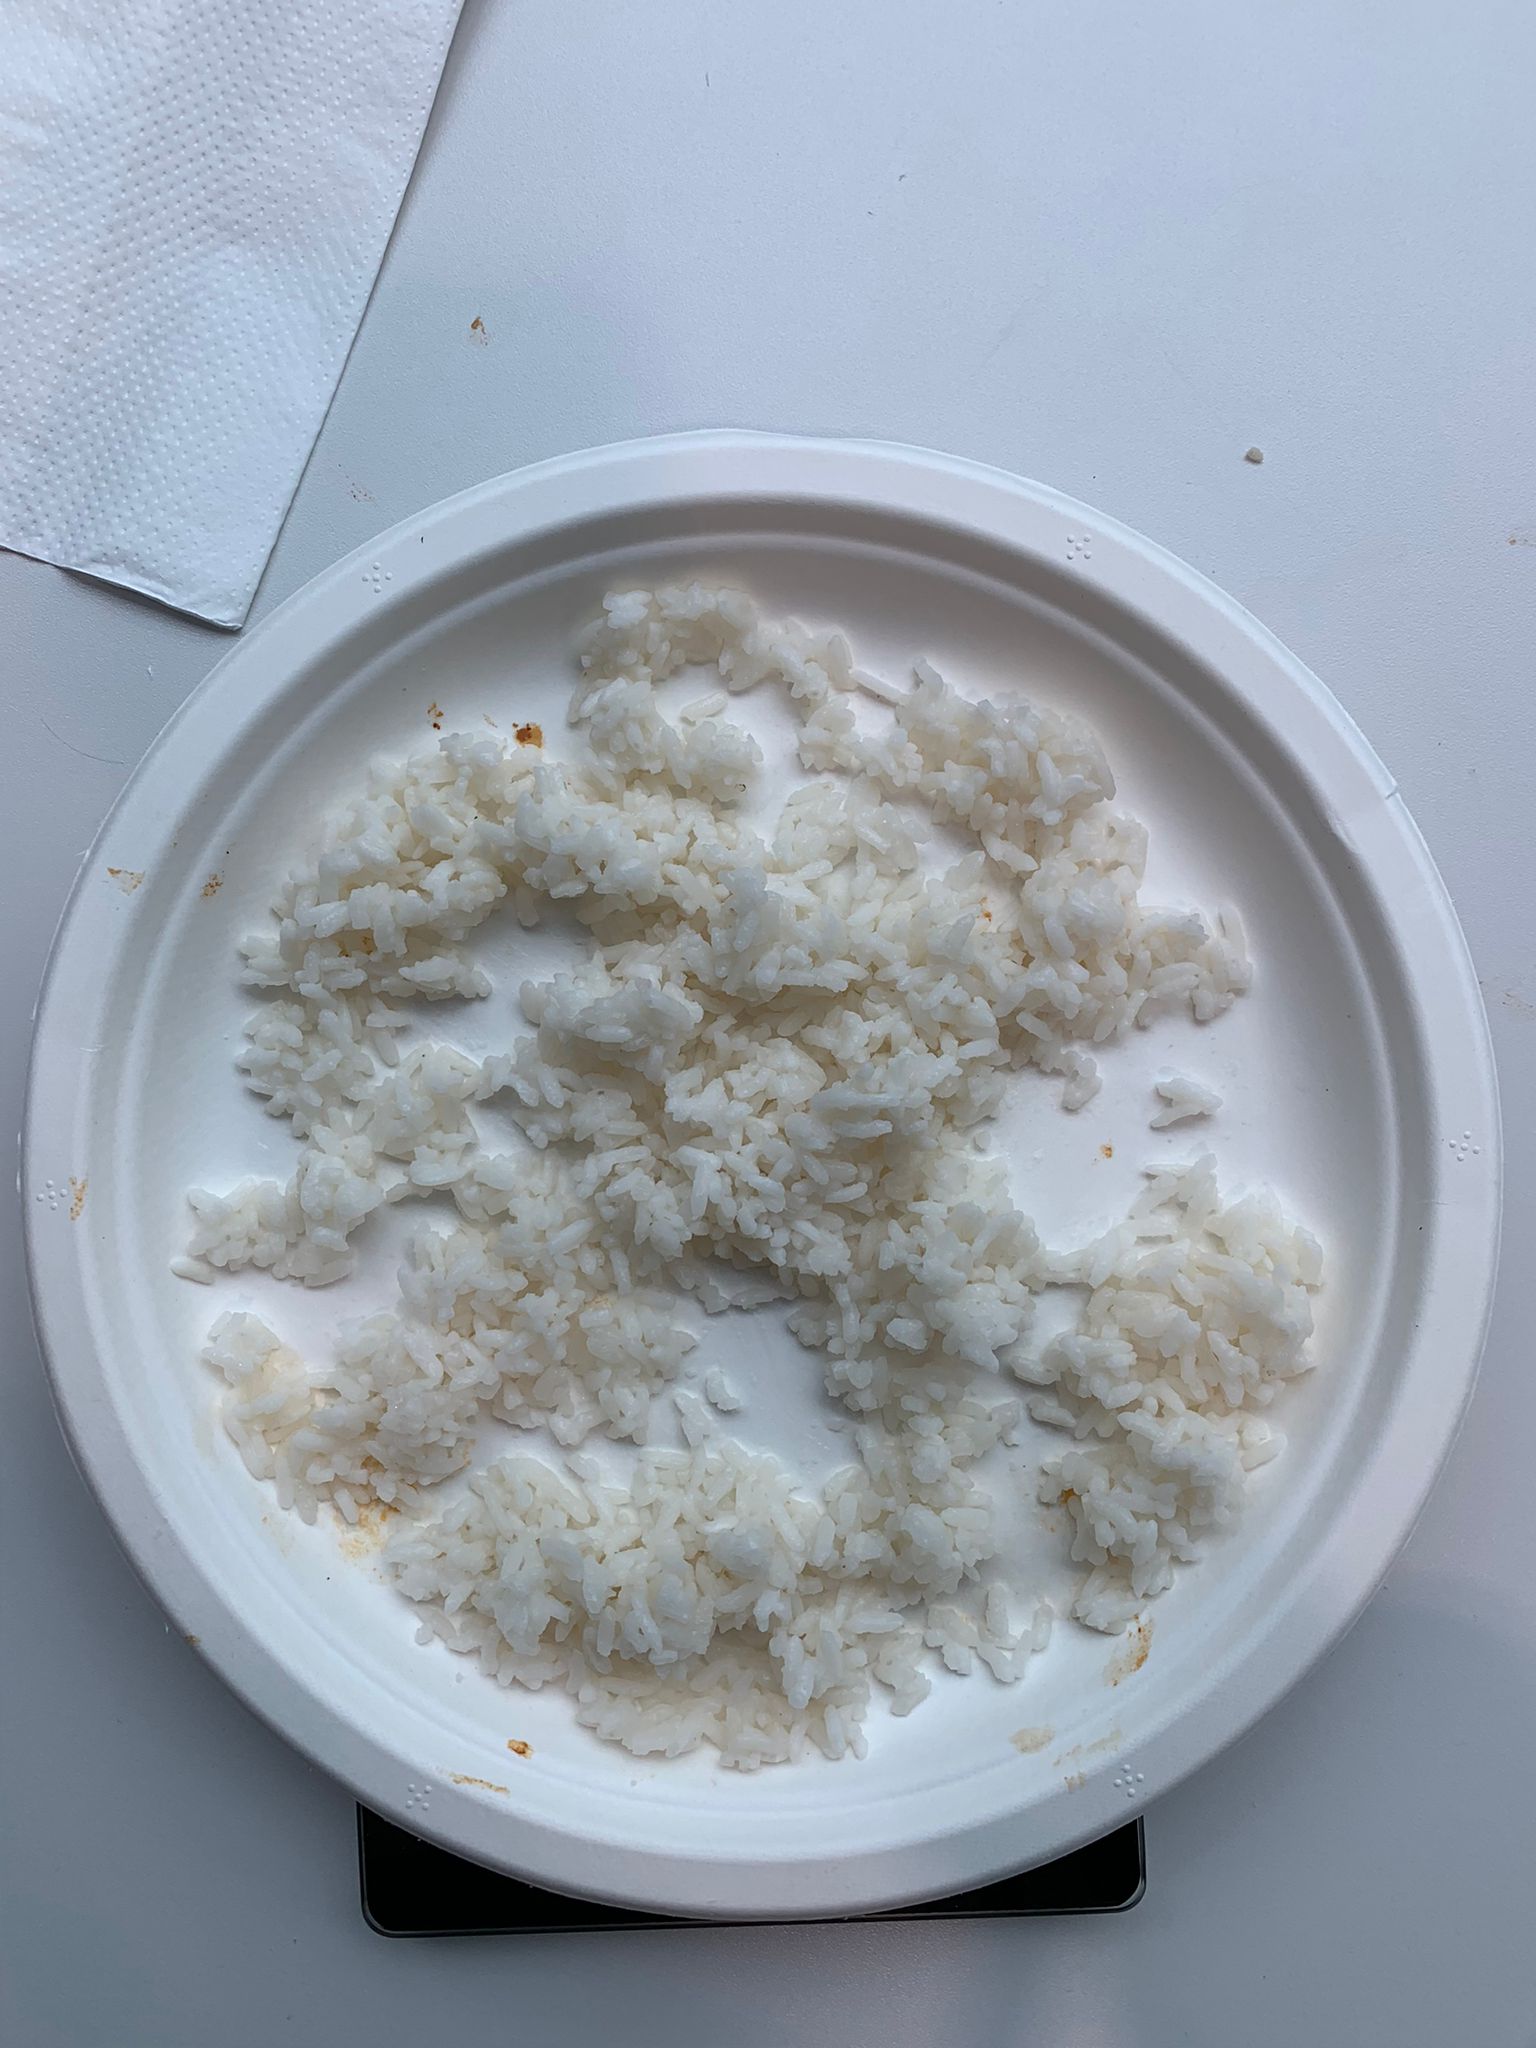
Ingredients: rice